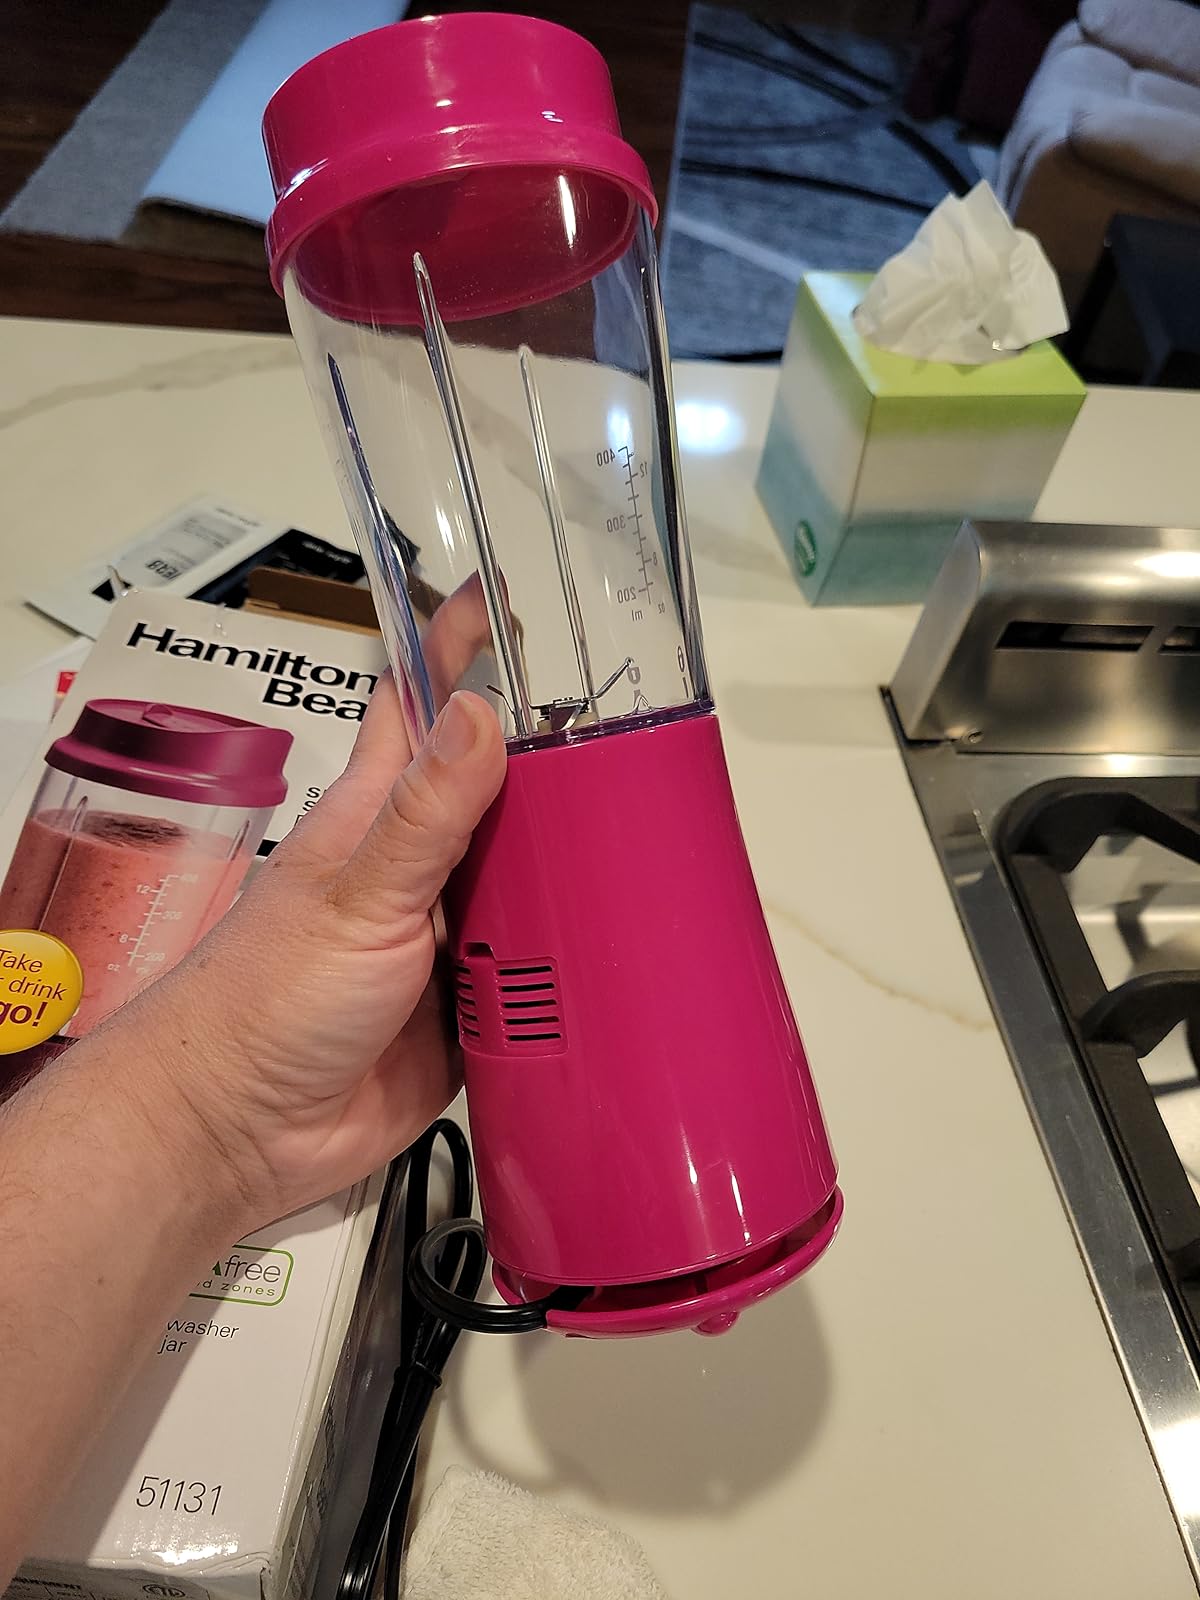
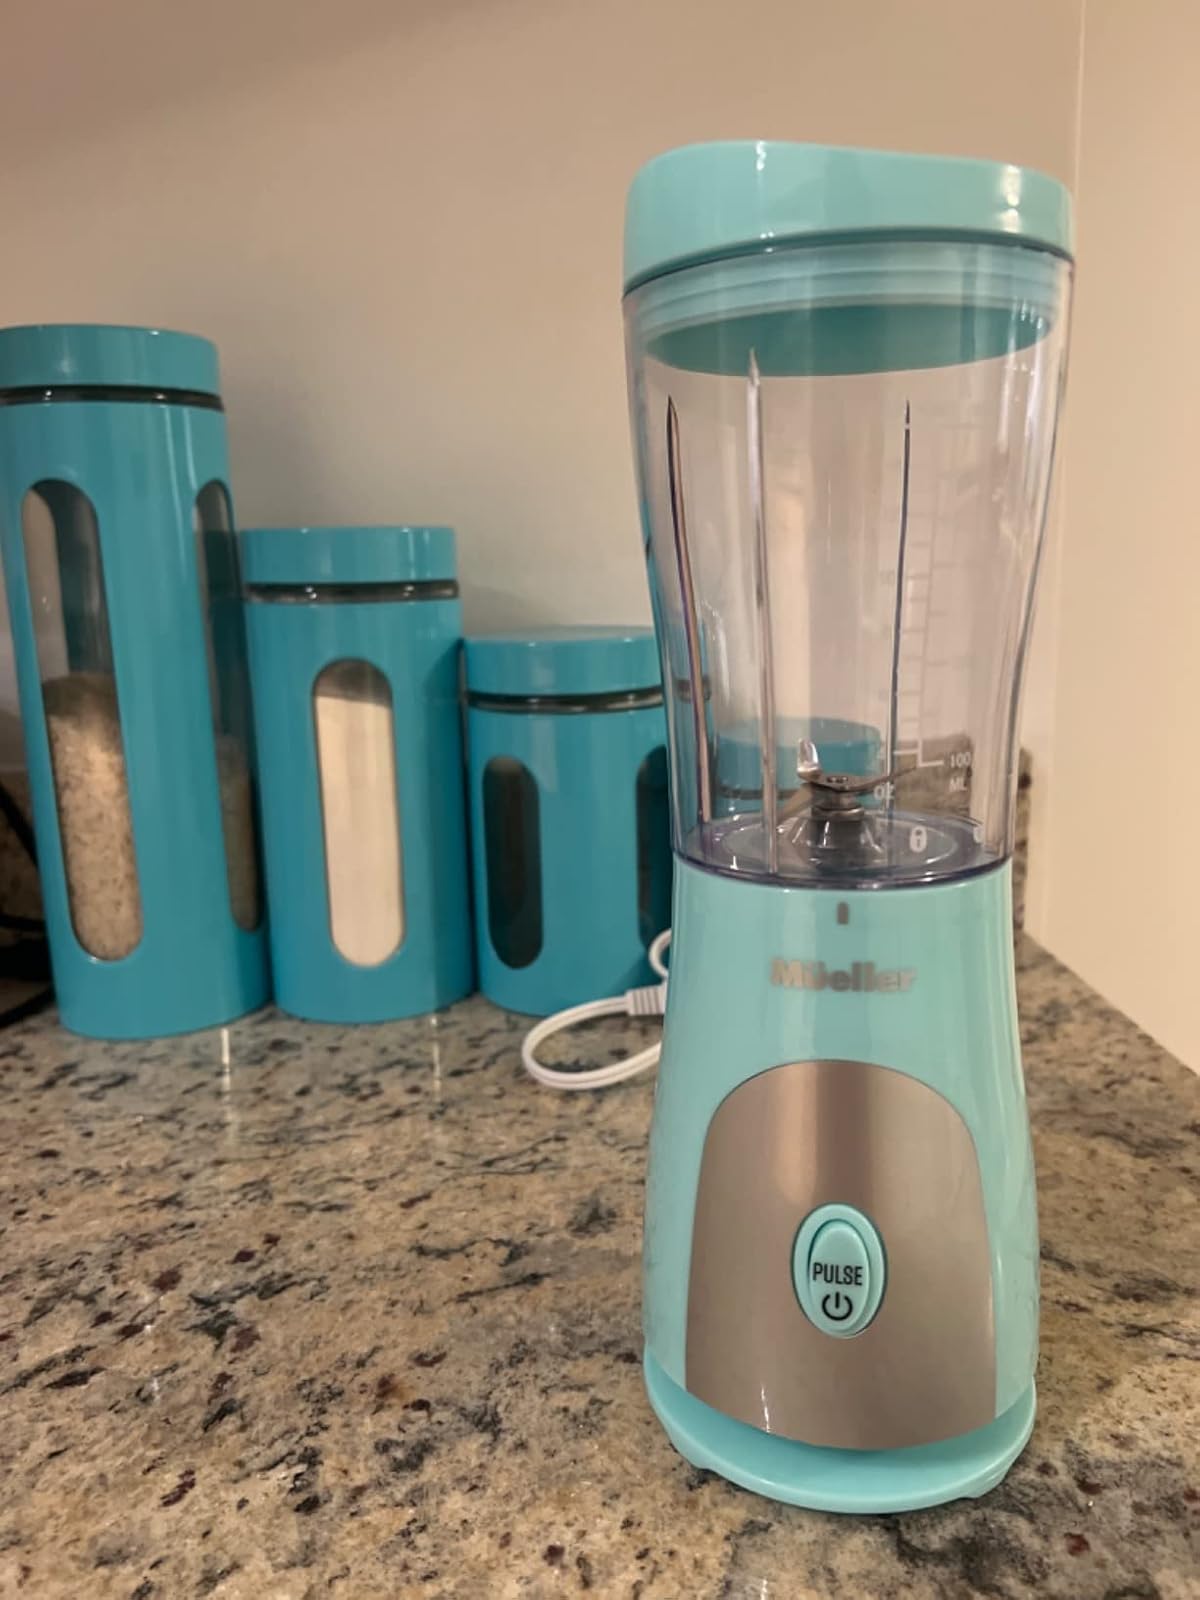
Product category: items_blender
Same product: no